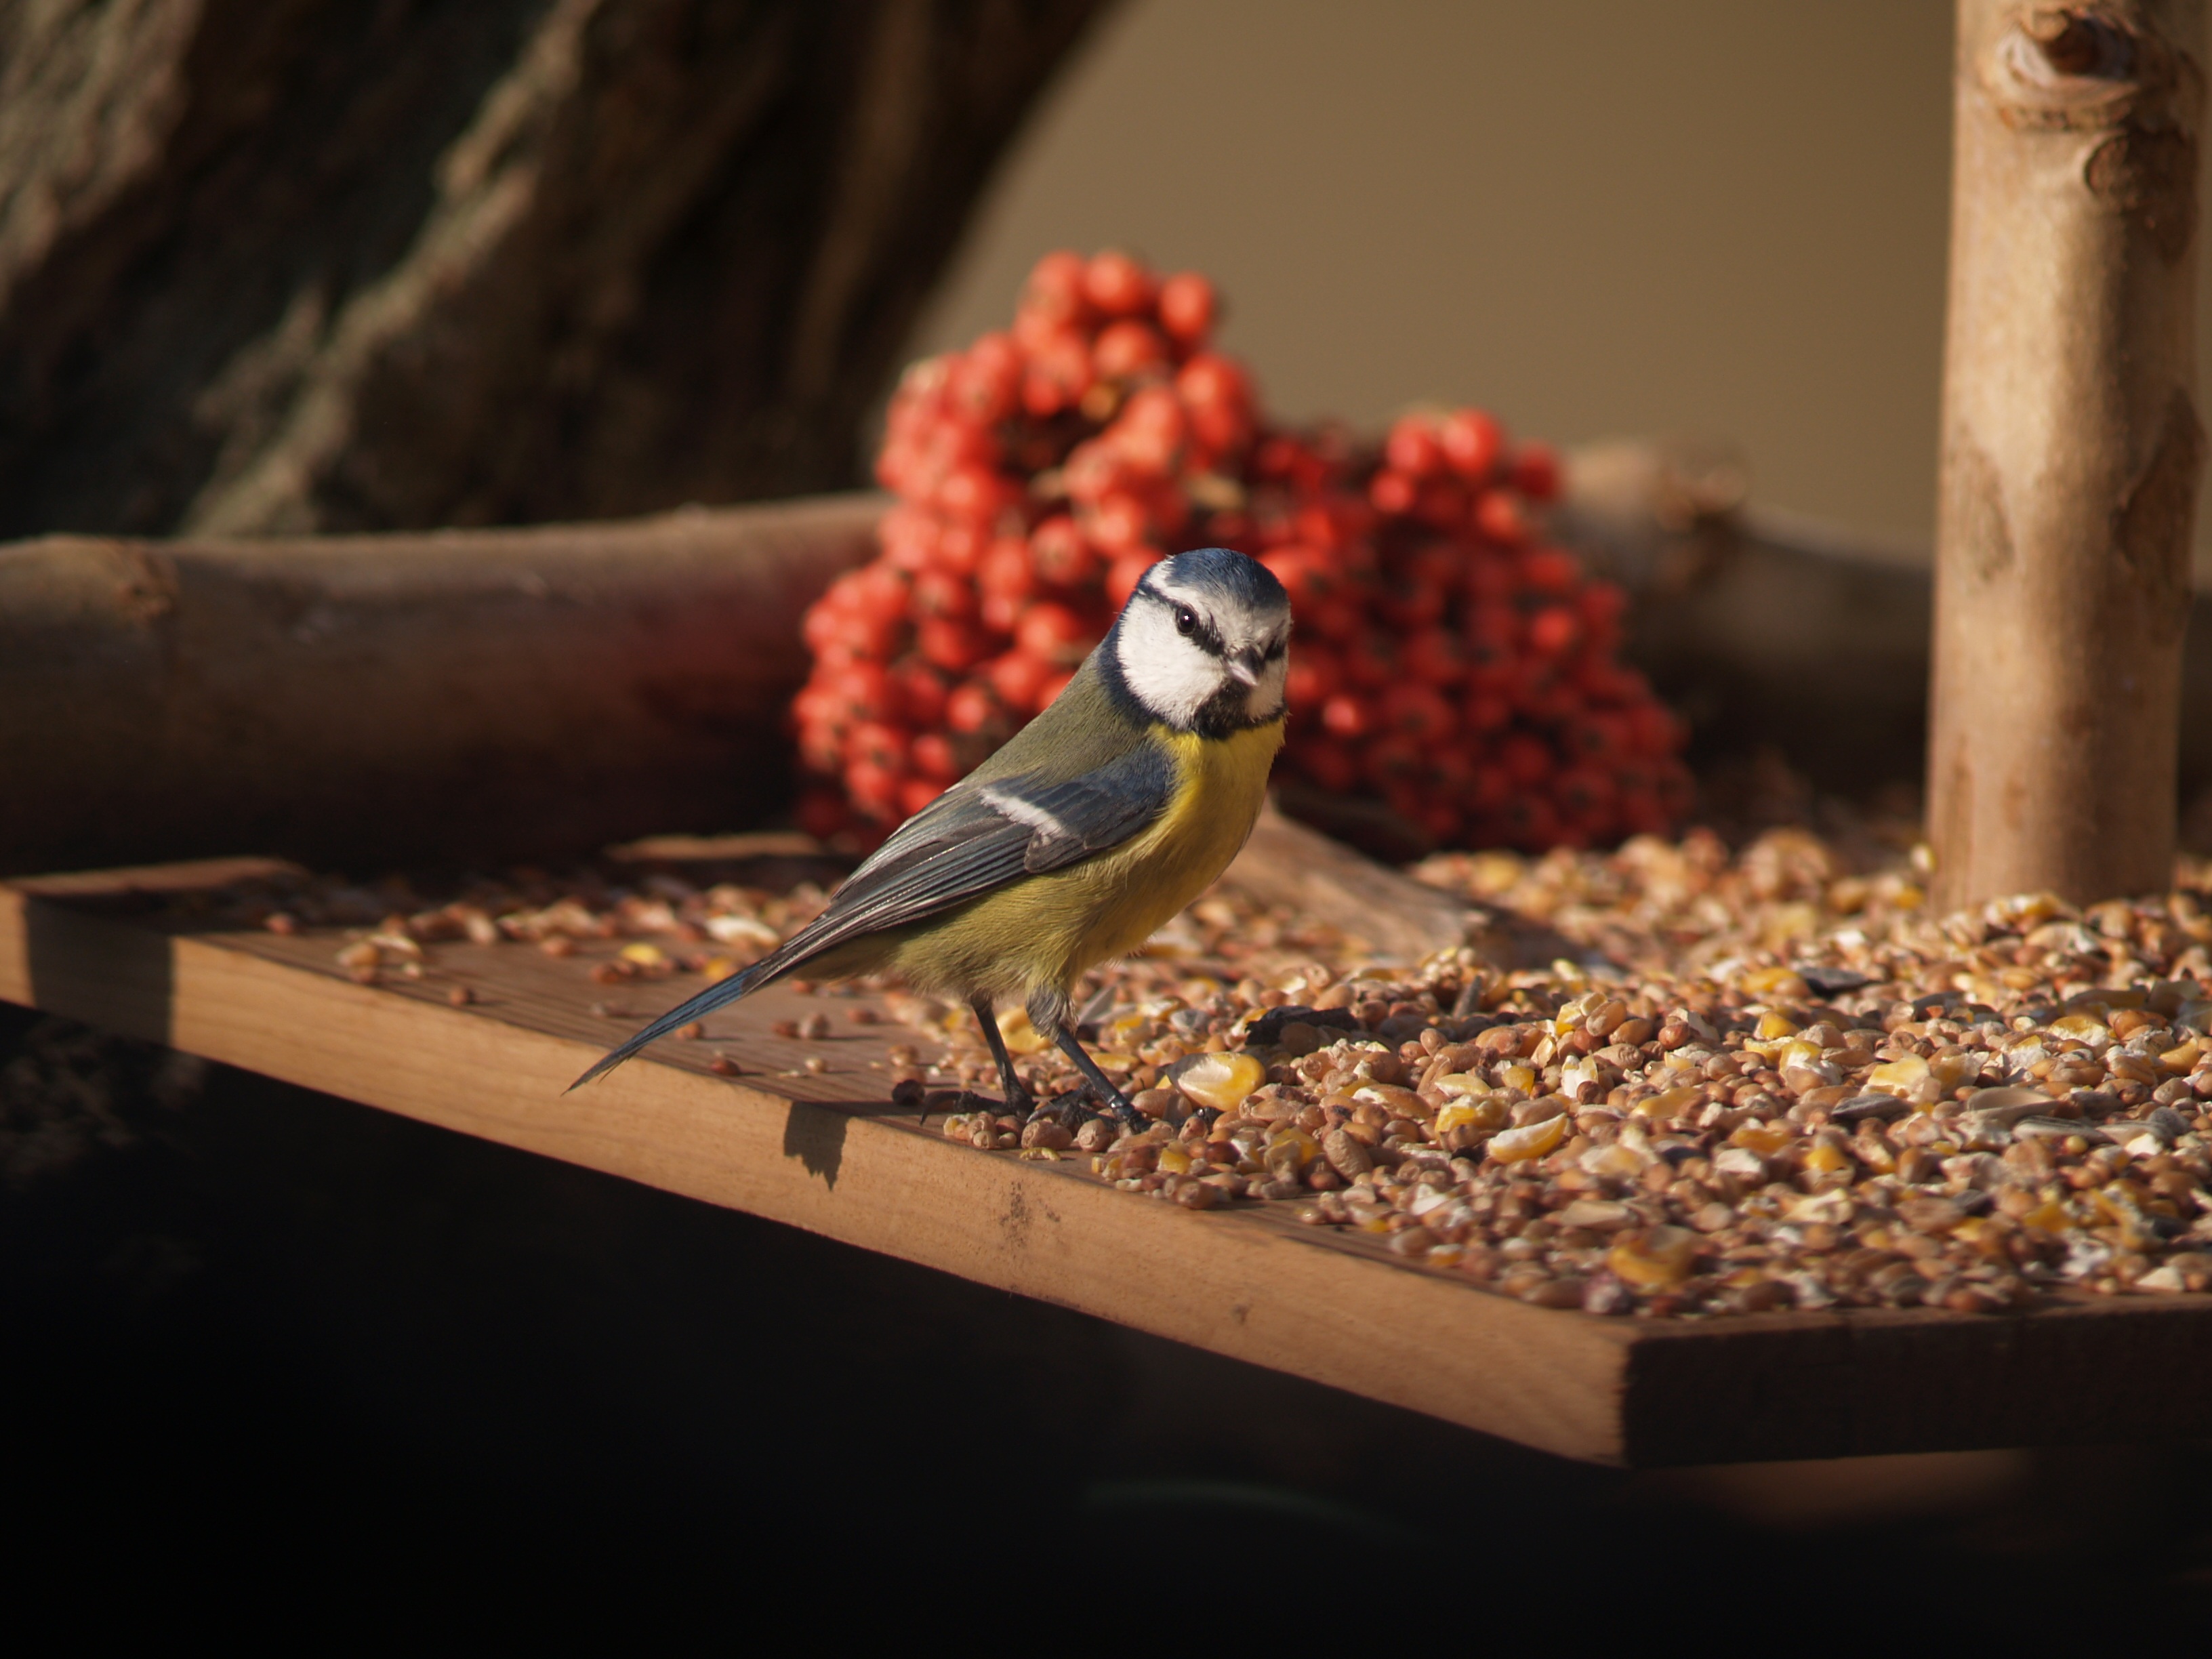
nature, bird, animal, wildlife, fauna, berries, feathers, finch, tit, macro photography, perching bird